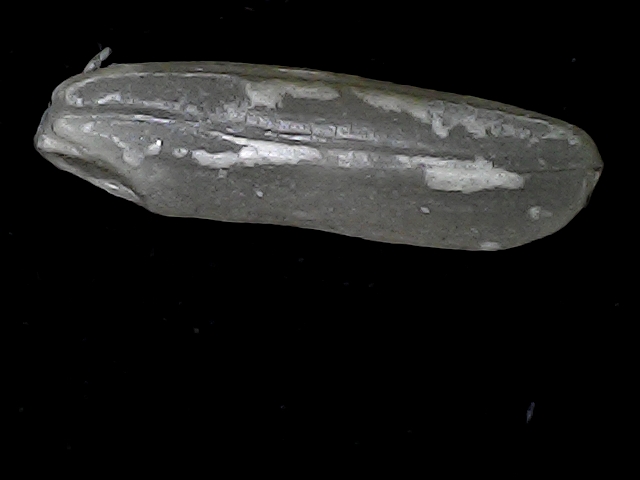
Rice variety: BD85